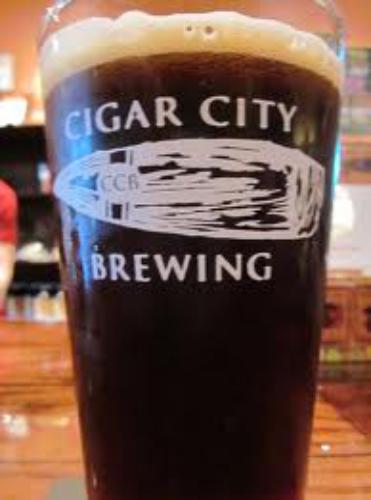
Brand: Cigar City
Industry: Food